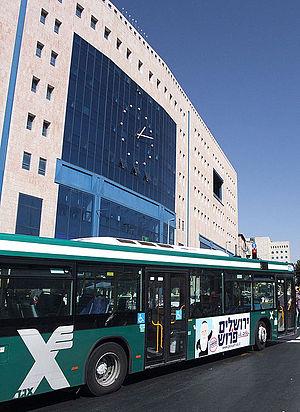
Jérusalem prononcé en français : /ʒe.ʁy.za.lɛm/ est une ville du Proche-Orient que les Israéliens ont érigée en capitale, que les Palestiniens souhaiteraient comme capitale et qui tient une place centrale dans les religions juive, chrétienne et musulmane.
La gare routière centrale de Jérusalem est le dépôt de bus principal à Jérusalem, en Israël et l'une des stations de bus les plus fréquentées du pays. Situé sur Jaffa Road, près de l'entrée de la ville, il sert des itinéraires d'autobus interurbains d'Egged et de Dan Superbus.